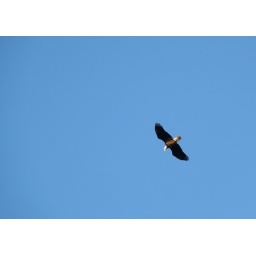
&lt;i&gt;&lt;i&gt;&lt;i&gt;&lt;i&gt;&lt;i&gt;&lt;i&gt;&lt;i&gt;I swung by the ledges State Park on my way home from work this morning and spotted some eagles&lt;/i&gt;&lt;/i&gt;&lt;/i&gt;&lt;/i&gt;&lt;/i&gt;&lt;/i&gt;&lt;/i&gt;